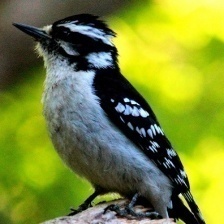
Species: DOWNY WOODPECKER
Scientific name: PICOIDES PUBESCENS